Szczecin

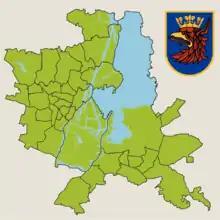
Szczecin's administrative divisions

While the number of pre-war inhabitants dropped to 57,215 on 31 October 1945, the systematic expulsion of Germans started on 22 February 1946 and continued until late 1947, in accordance with the Potsdam Agreement. In December 1946 about 17,000 German inhabitants remained, while the number of Poles living in the city reached 100,000. To ease the tensions between settlers from different regions, and help overcome fear caused by the continued presence of the Soviet troops, a special event was organised in April 1946 with 50,000 visitors in the partly destroyed city centre. Settlers from Central Poland made up about 70% of Szczecin's new population. In addition to Poles, Ukrainians from Polish areas annexed by the Soviet Union settled there. Also Poles repatriated from Harbin, China and Greeks, refugees of the Greek Civil War, settled in Szczecin in the following years. In 1945 and 1946, the city was the starting point of the northern route used by the Jewish underground organisation Brichah to channel Jewish displaced persons from Central and Eastern Europe to the American occupation zone. By 1950, the entire German population of the city had been expelled, rendering this historic German port on the Oder (and the birthplace of Catherine the Great) into a primarily Polish town, with other Slavic residents augmenting its population.